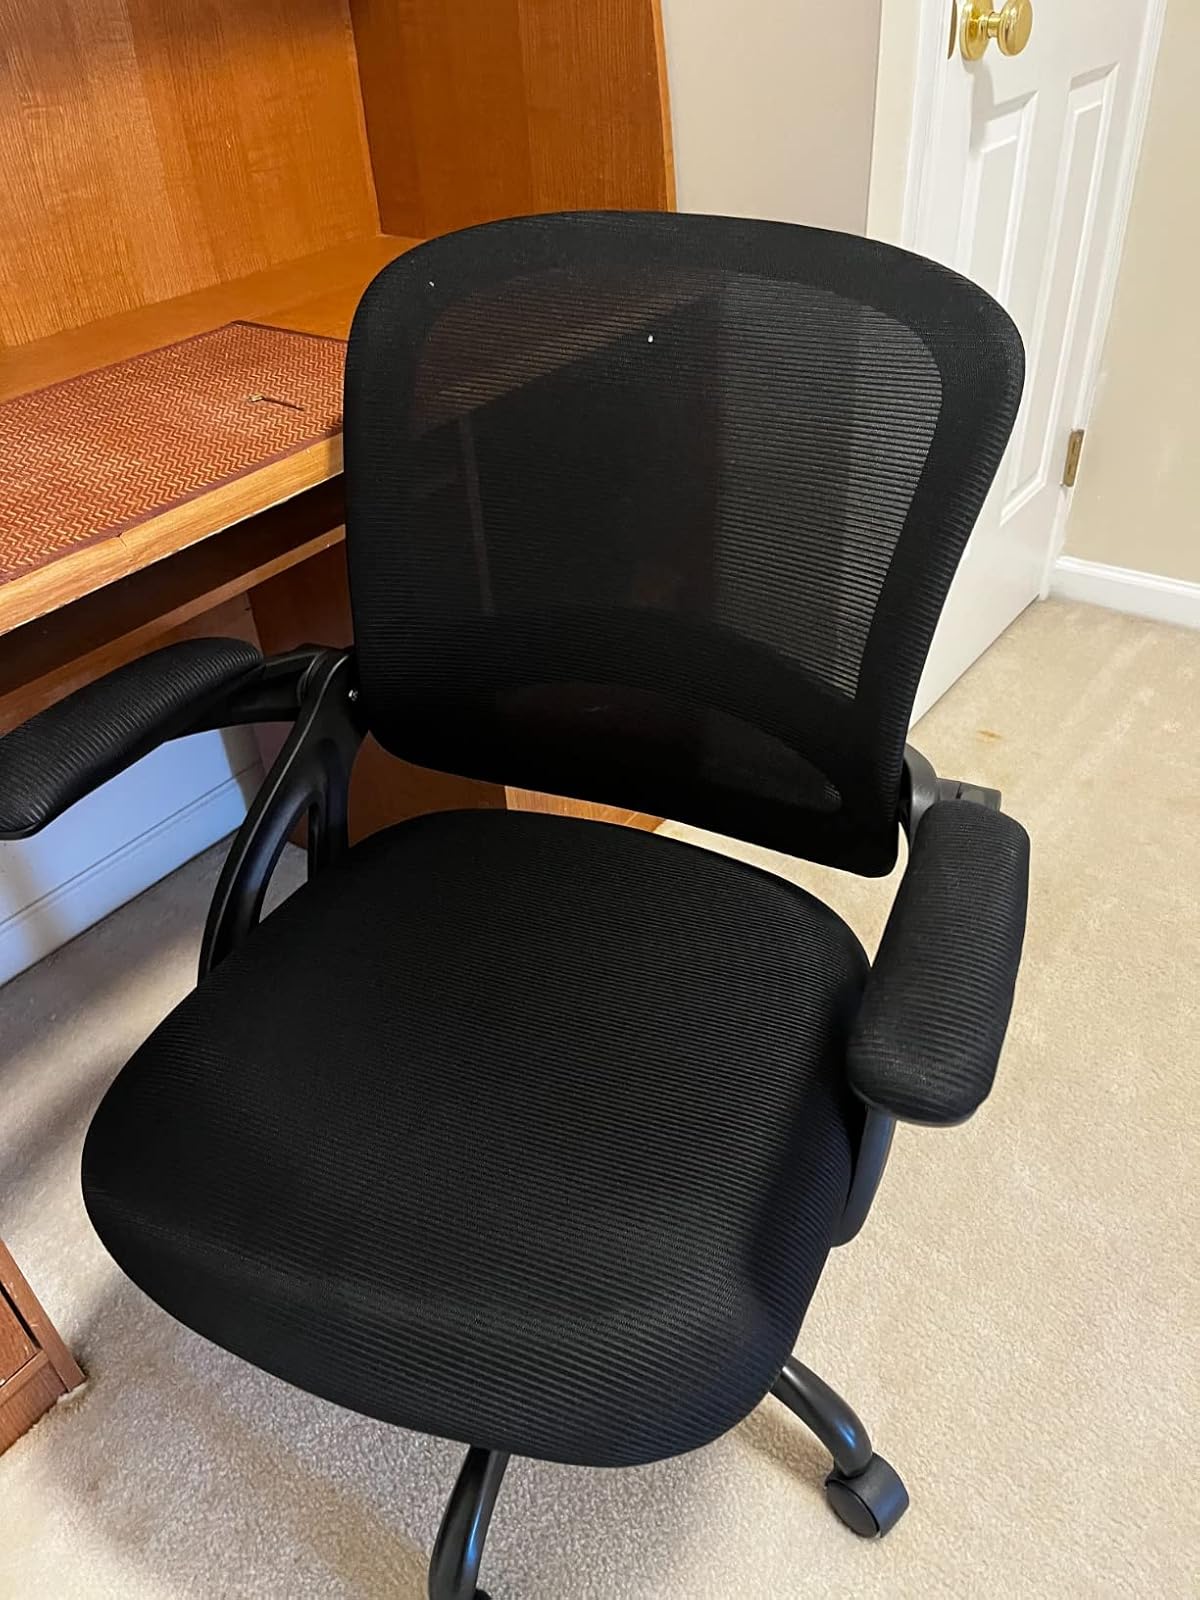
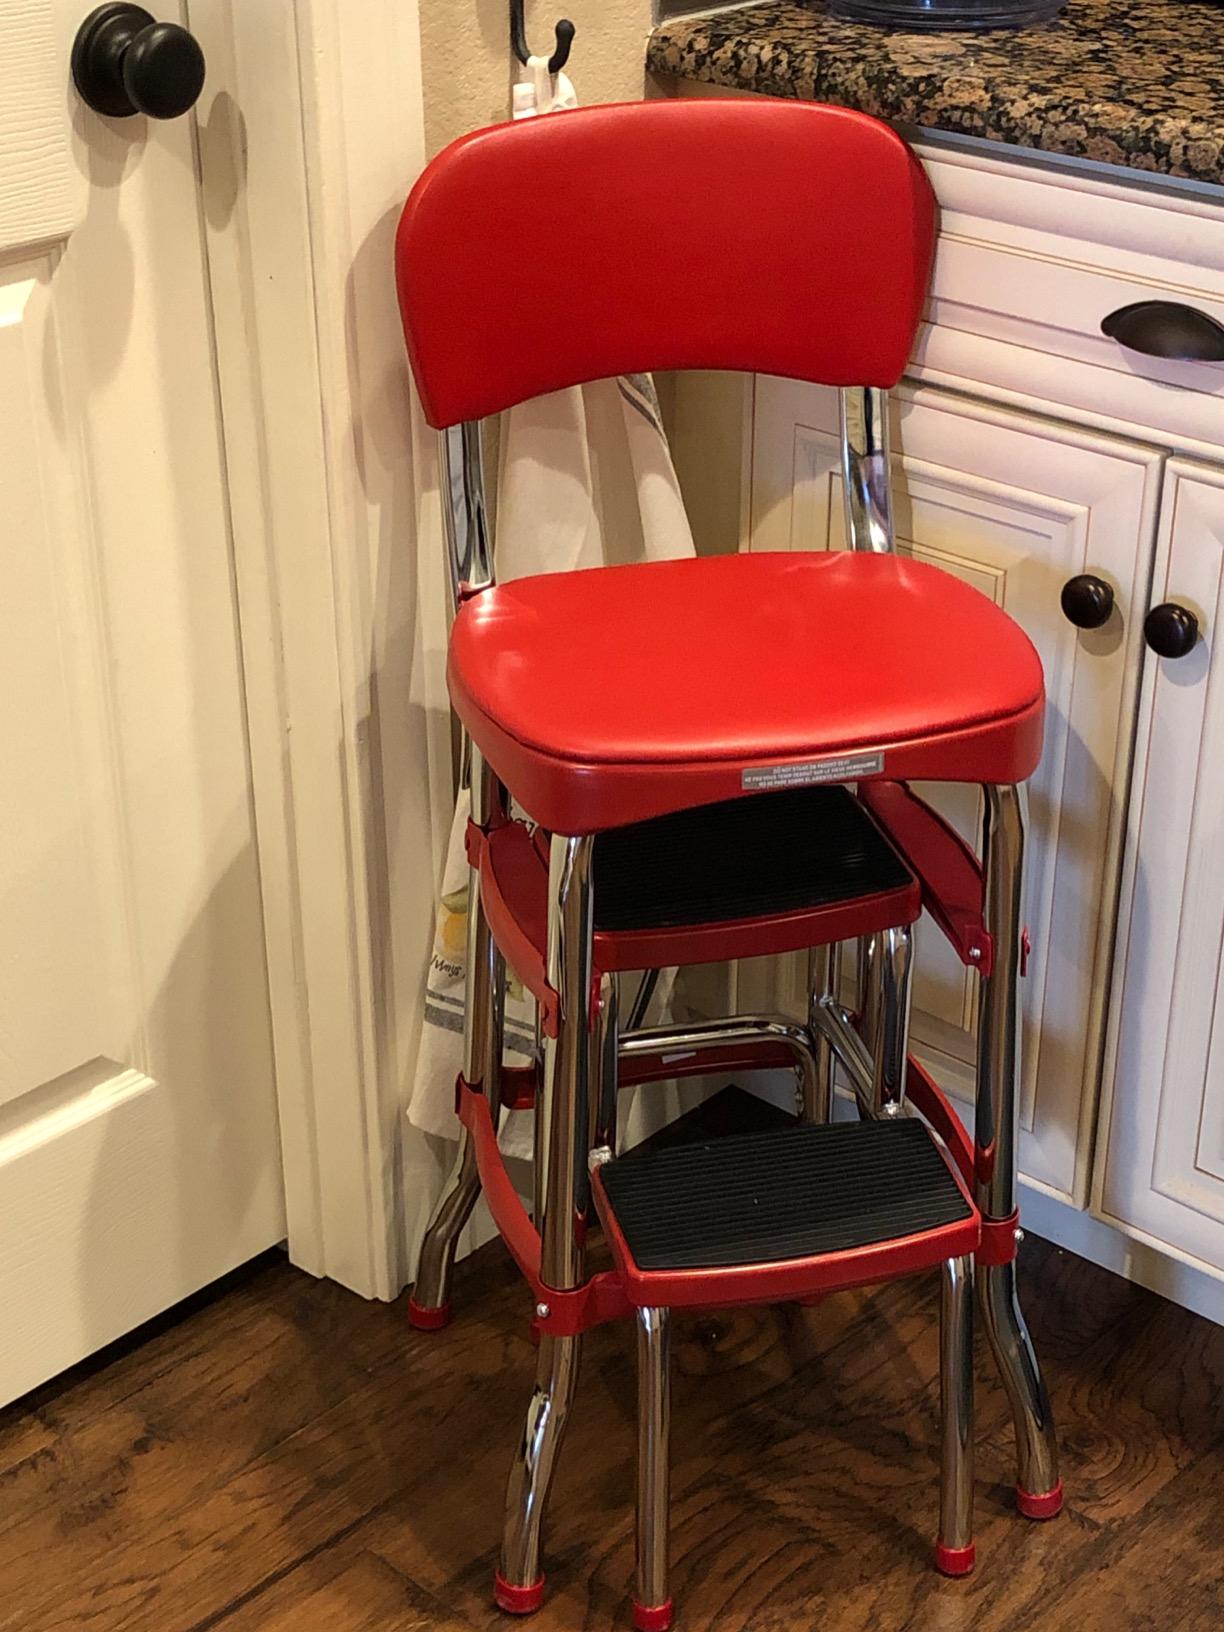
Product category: items_chair
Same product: no